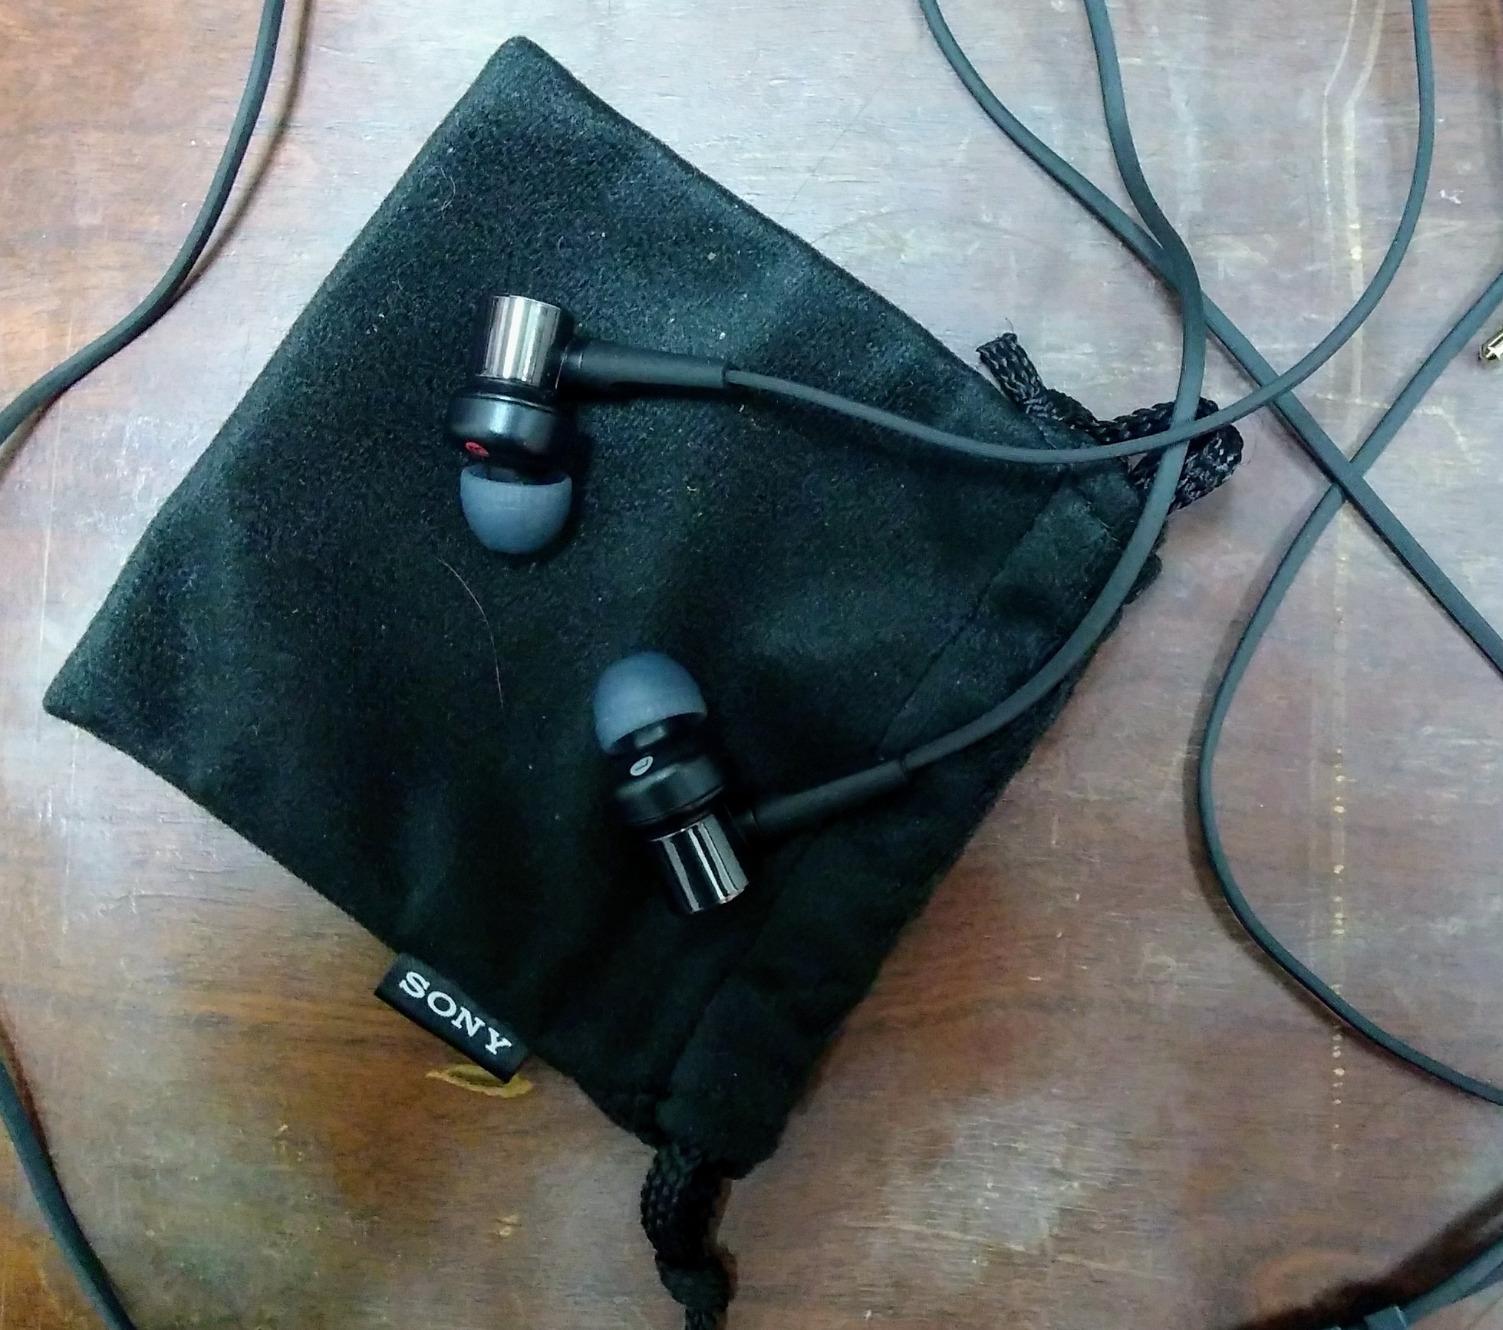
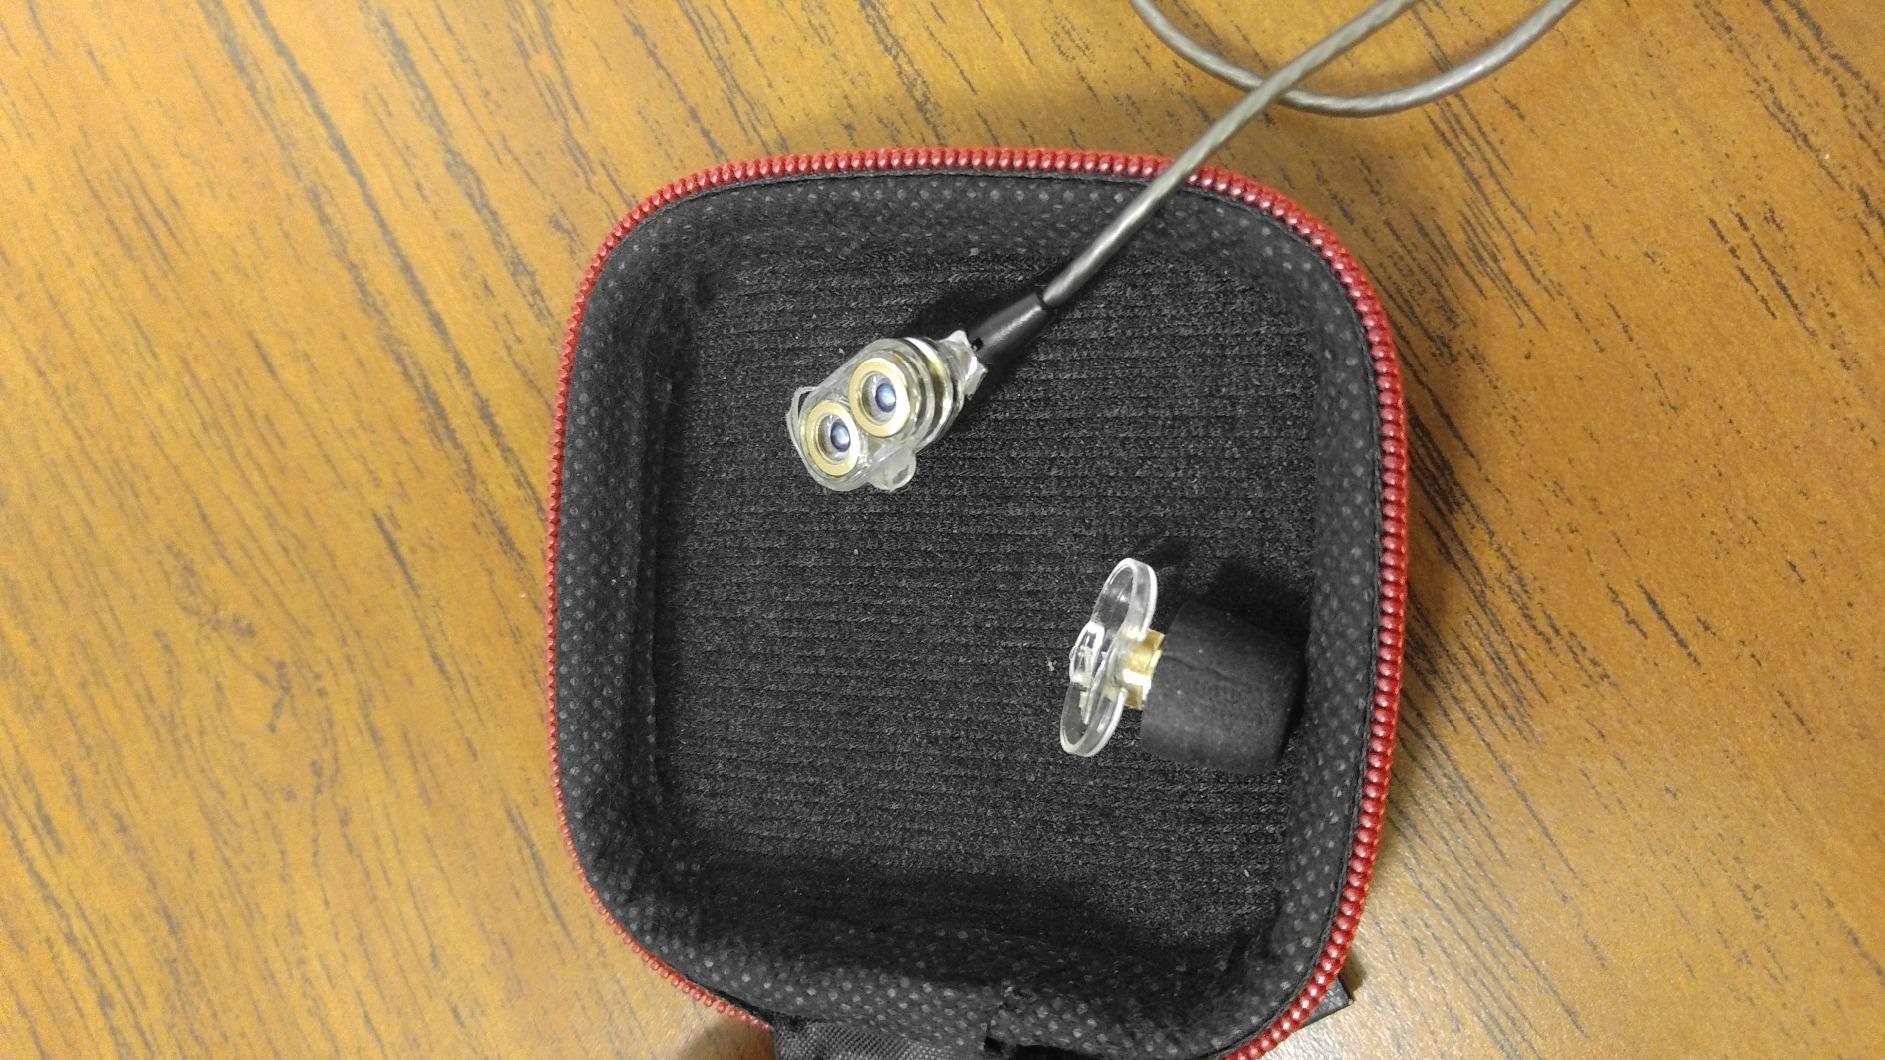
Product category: headphones
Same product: no